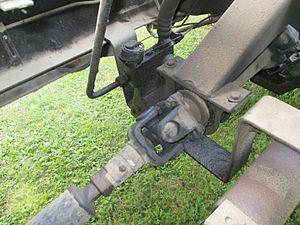
Saviem SM7